Tourism in Saône-et-Loire

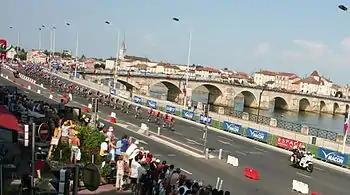
The Tour de France in Mâcon

Saône-et-Loire is one of the four departments of Burgundy. Tourism in this region is founded on its varied landscape (the Saône plain, the Mâconnais, and the Charolais), its gastronomy with the prestigious mâconnais wines, the charolais beef, the "poulet de Bresse" (Bresse chicken), and its rich architectural sites, (Autun, Cluny, Paray-le-Monial, and Tournus)